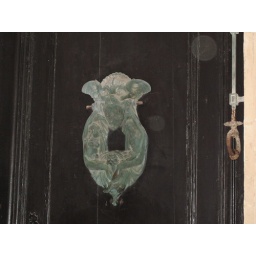
the bigger the door and knocker, the more prestigious the house in ancient Valletta